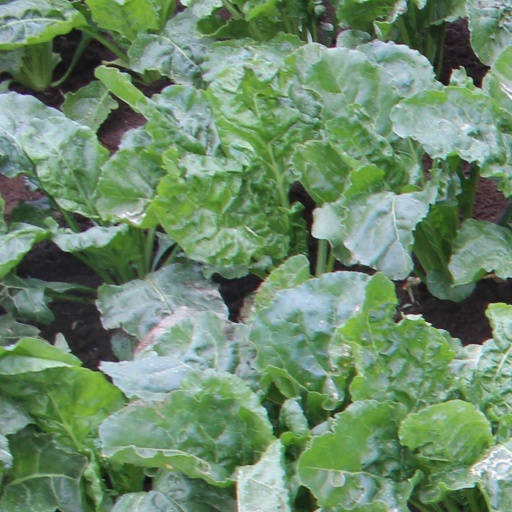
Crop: sugar beet